Answer in natural language. Considering the relative positions, where is blue square wall painting (highlighted by a blue box) with respect to black floor lamp with white cone shade (highlighted by a red box)? Choose between the following options: above or below
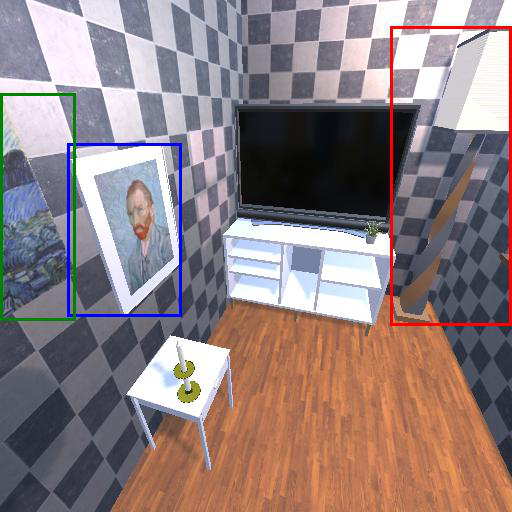
<answer>below</answer>